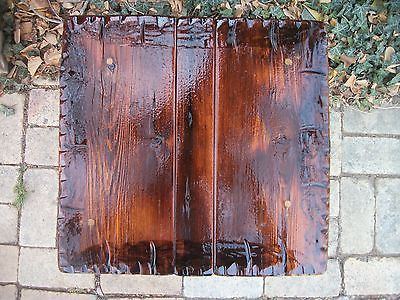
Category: table